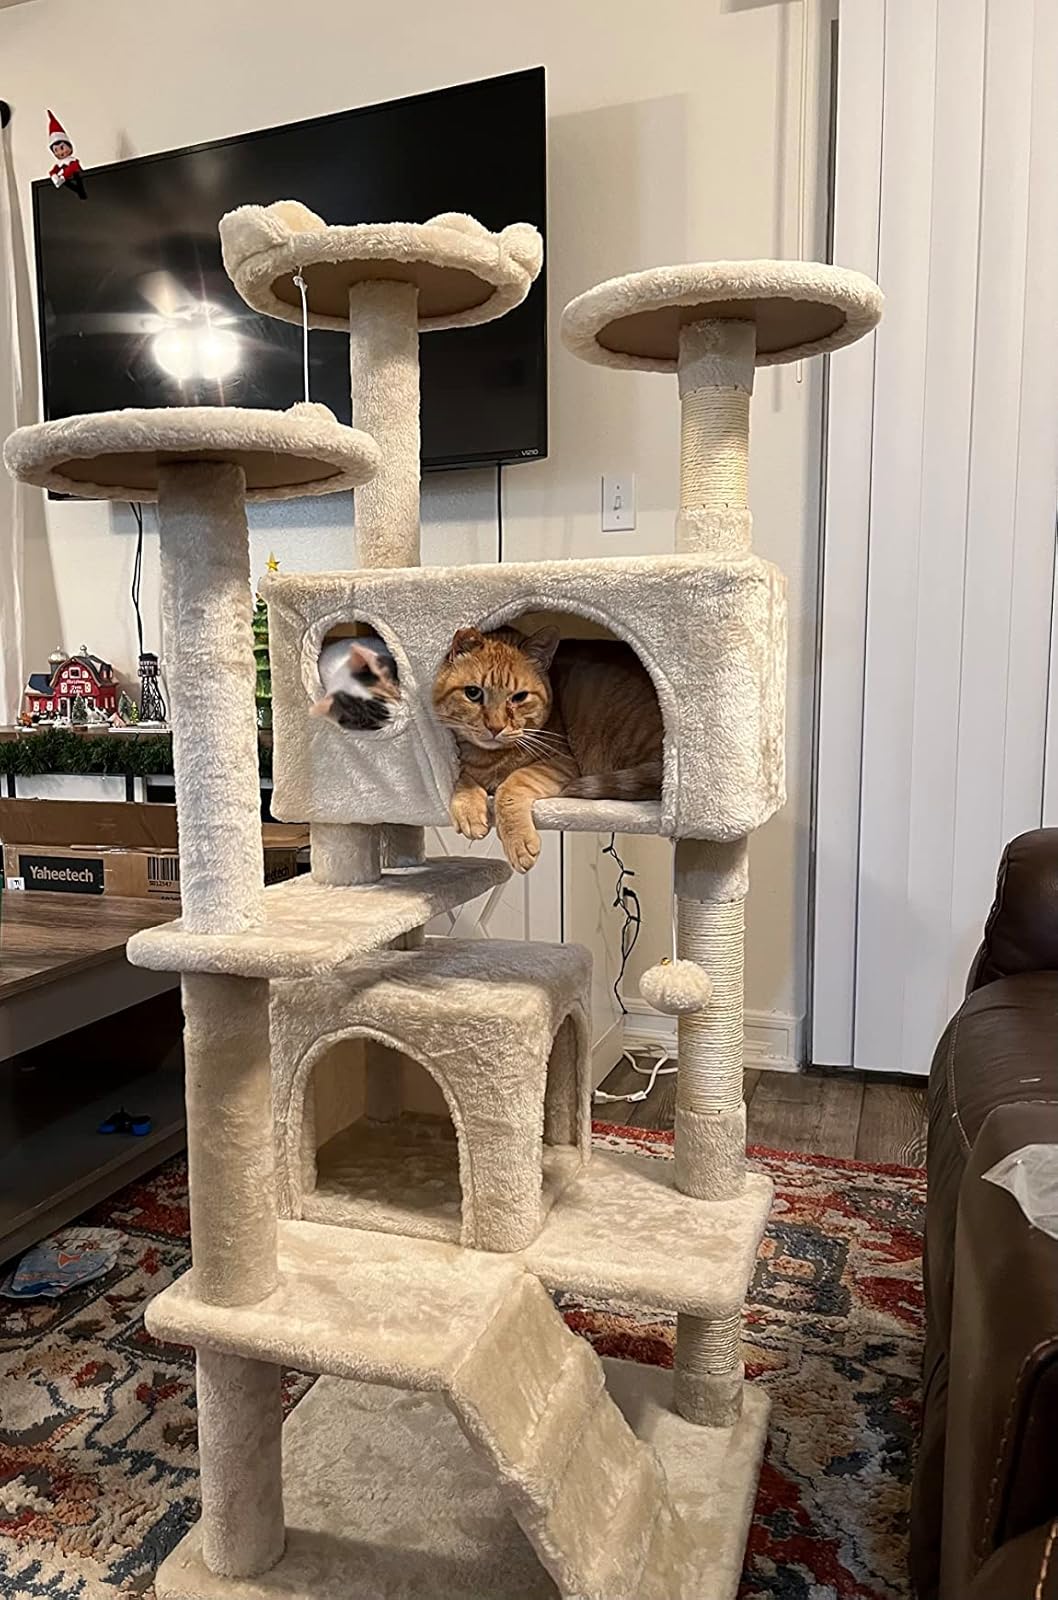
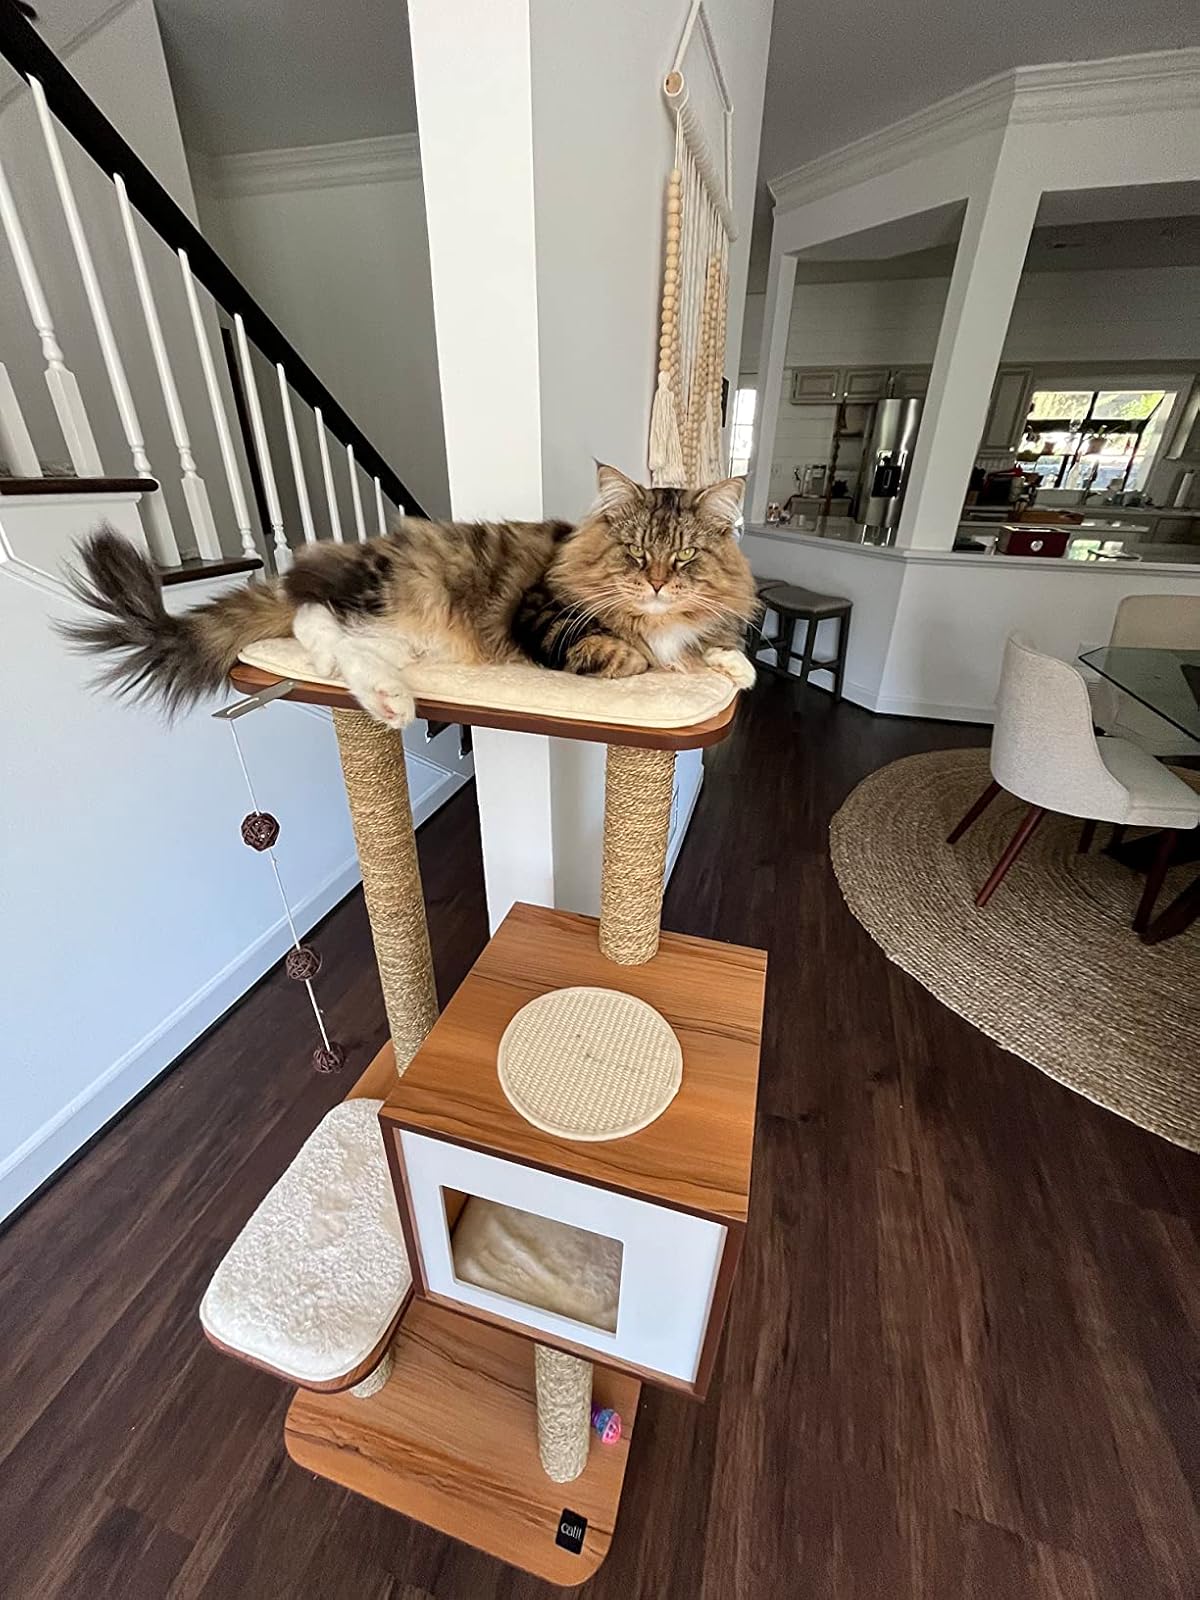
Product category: items_cat tree
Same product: no